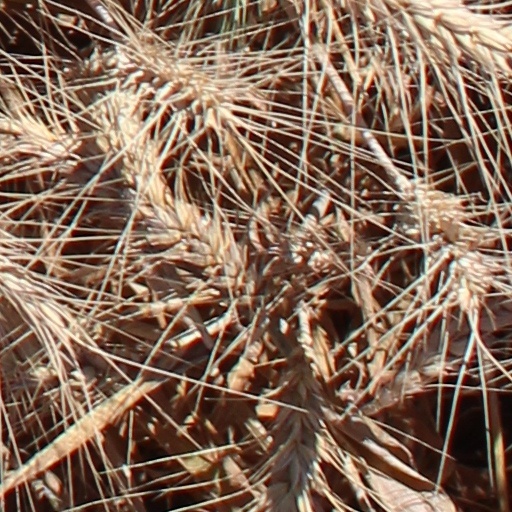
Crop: wheat